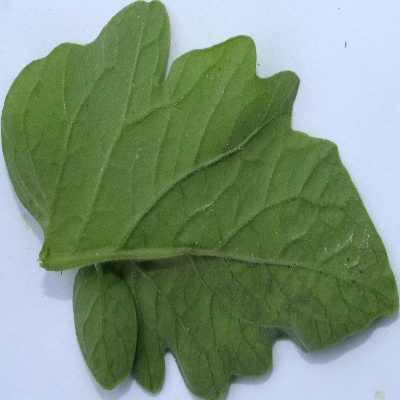
Crop: Tomato
Condition: healthy